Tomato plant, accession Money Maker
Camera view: horizontal (90 deg, fisheye); turntable rotation: 330 degrees
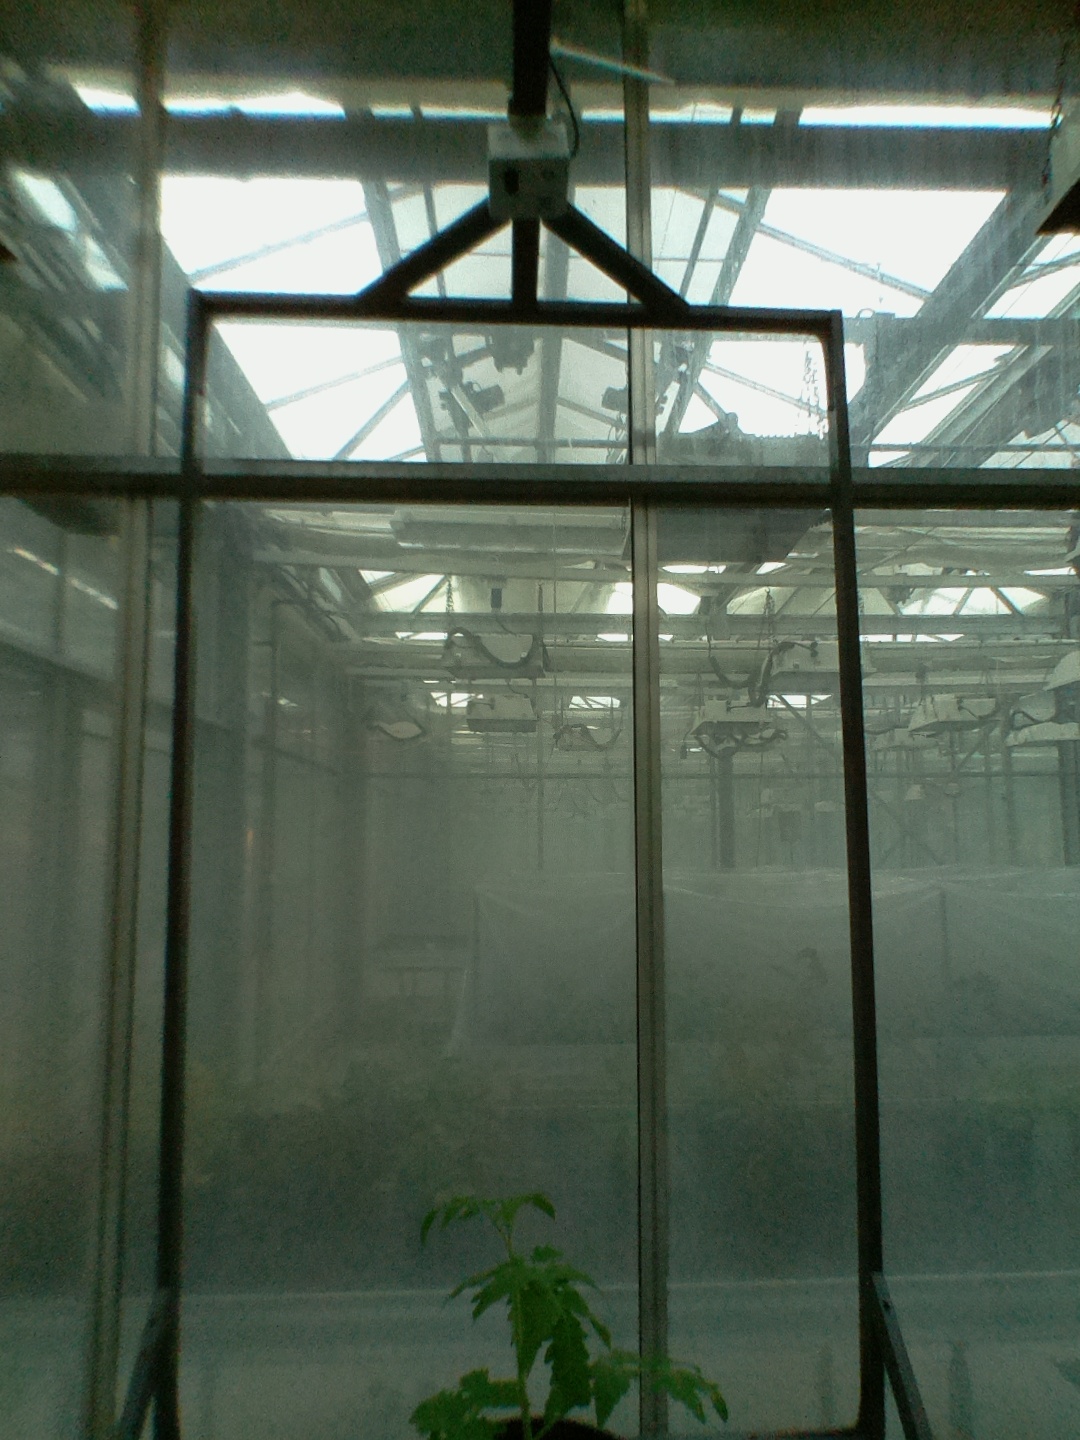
BBCH growth stage 13: 6 of true leaves visible